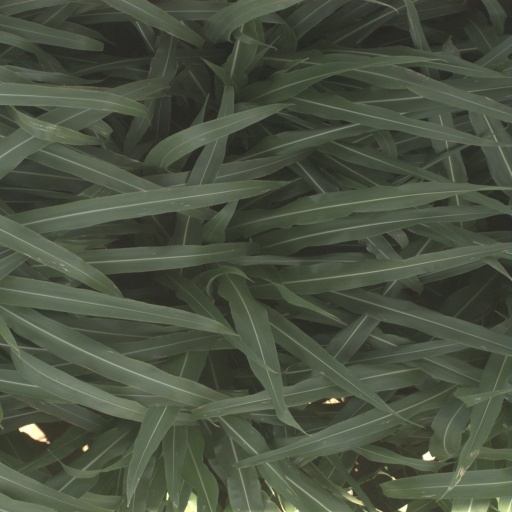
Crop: sorghum